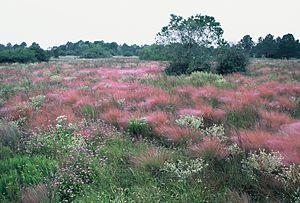
Les plaines côtières du golfe du Mexique forment une écorégion terrestre définie par le Fonds mondial pour la nature, qui longe le golfe du Mexique de La Nouvelle-Orléans à l'estuaire du Río Grande. Elle appartient au biome des prairies, savanes et brousses tropicales et subtropicales dont elle constitue le seul représentant dans l'écozone néarctique.